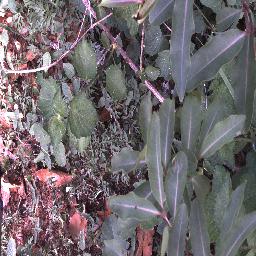
Label: rubber_vine